Mühlheim an der Donau

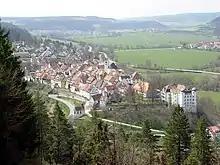
Mühlheim

Mühlheim an der Donau is a town in the district Tuttlingen in Baden-Württemberg, Germany. It is situated on the Danube, 7 km northeast of Tuttlingen.